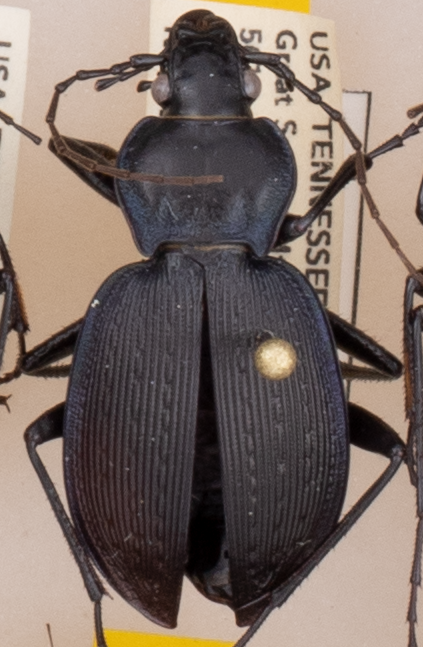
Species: Carabus goryi
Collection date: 2018-08-07
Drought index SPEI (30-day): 1.69
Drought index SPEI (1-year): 0.88
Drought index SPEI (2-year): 0.17